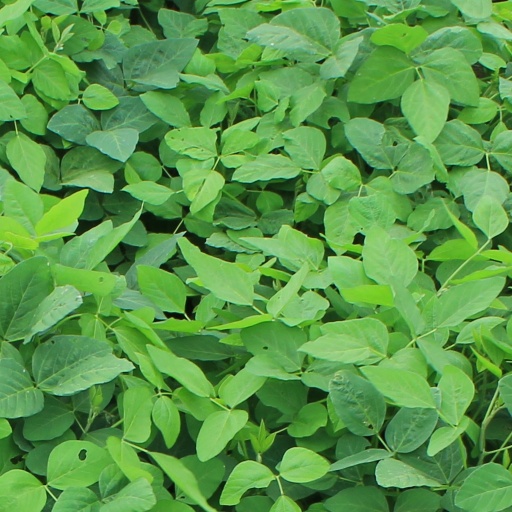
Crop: soybean